The Hobbit (film series)

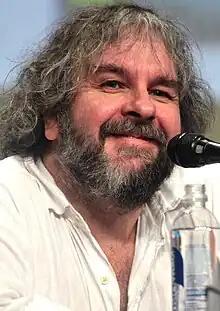
Peter Jackson, the film's director, co-writer, and producer

In March 2005, Jackson launched a lawsuit against New Line, claiming he had lost revenue from merchandising, video, and computer games releases associated with "". He did not seek a specific settlement, but requested an audit to see whether New Line had withheld money owed him. Although Jackson wanted it settled before he would make the film, he felt the lawsuit was minor and that New Line would still let him make "The Hobbit". New Line co-founder Robert Shaye was annoyed with the lawsuit and said in January 2007 that Jackson would never again direct a film for New Line, accusing him of being greedy. MGM boss Harry Sloan halted development, as he wanted Jackson to be involved. By August, after a string of flops, Shaye tried to repair his relationship with the director. He said, "I really respect and admire Peter and would love for him to be creatively involved in some way in "The Hobbit"." The following month, New Line was fined $125,000 for failing to provide requested accounting documents.